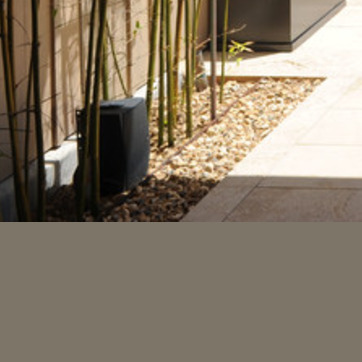
Material: stone